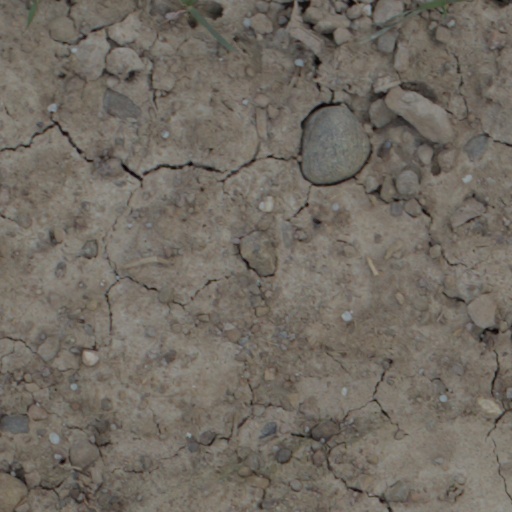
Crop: wheat